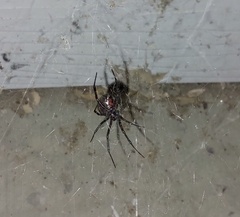
Species: Lactrodectus_hesperus